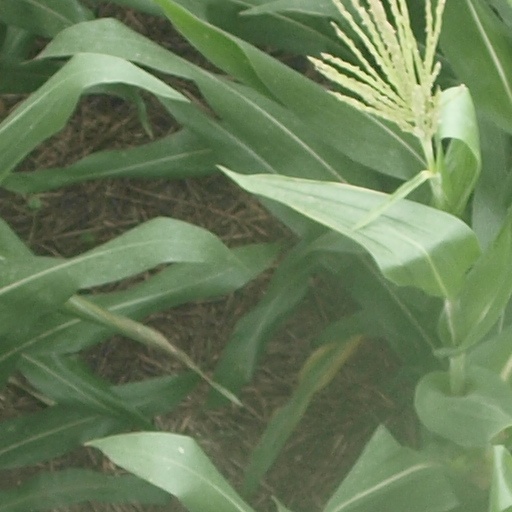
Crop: maize; corn